Walt Disney Family Museum

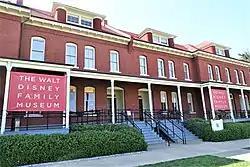
Walt Disney Family Museum by Joy of Museums

The Walt Disney Family Museum (WDFM) is an American museum that features the life and legacy of Walt Disney. The museum is located in The Presidio of San Francisco, part of the Golden Gate National Recreation Area in San Francisco. The museum retrofitted and expanded three existing historic buildings on the Presidio's Main Post. The principal building, at 104 Montgomery Street, faces the Parade Ground, and opened on October 1, 2009. Additional museum offices, the offices of the Walt Disney Family Foundation, and rotating major exhibitions are housed in the Diane Disney Miller Exhibition Hall at 122 Riley Avenue.